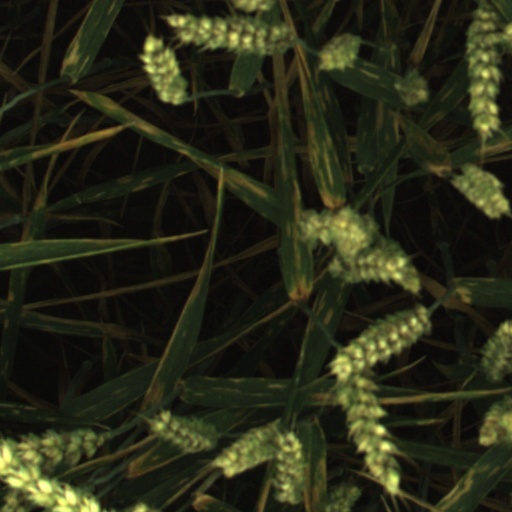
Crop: wheat